Only When I Laugh (film)

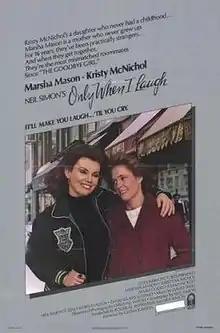
"Only When I Laugh" theatrical poster

Only When I Laugh is a 1981 American comedy-drama film based on Neil Simon's 1970 play "The Gingerbread Lady".